Mark Oliphant

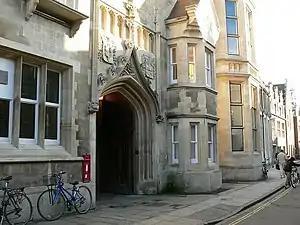
The Cavendish Laboratory was the home of some of the great discoveries in physics. It was founded in 1874 by the Duke of Devonshire (Cavendish was his family name), and its first professor was James Clerk Maxwell.

Rutherford's Cavendish Laboratory was carrying out some of the most advanced research into nuclear physics in the world at the time. Oliphant was invited to afternoon tea by Rutherford and Lady Rutherford. He soon met other researchers at the Cavendish Laboratory, including Patrick Blackett, Edward Bullard, James Chadwick, John Cockcroft, Charles Ellis, Peter Kapitza, Egon Bretscher, Philip Moon and Ernest Walton. There were two fellow Australians: Harrie Massey and John Keith Roberts. Oliphant would become especially close friends with Cockcroft. The laboratory had considerable talent but little money to spare, and tended to use a "string and sealing wax" approach to experimental equipment. Oliphant had to buy his own equipment, at one point spending £24 of his allowance on a vacuum pump.